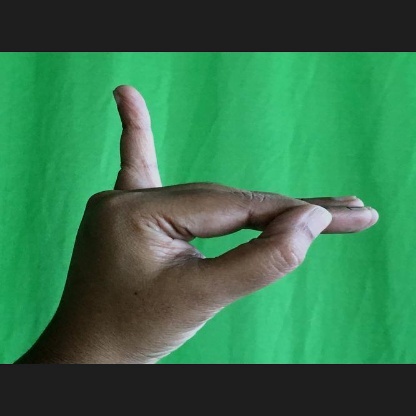
Mudra: Hamsapaksha